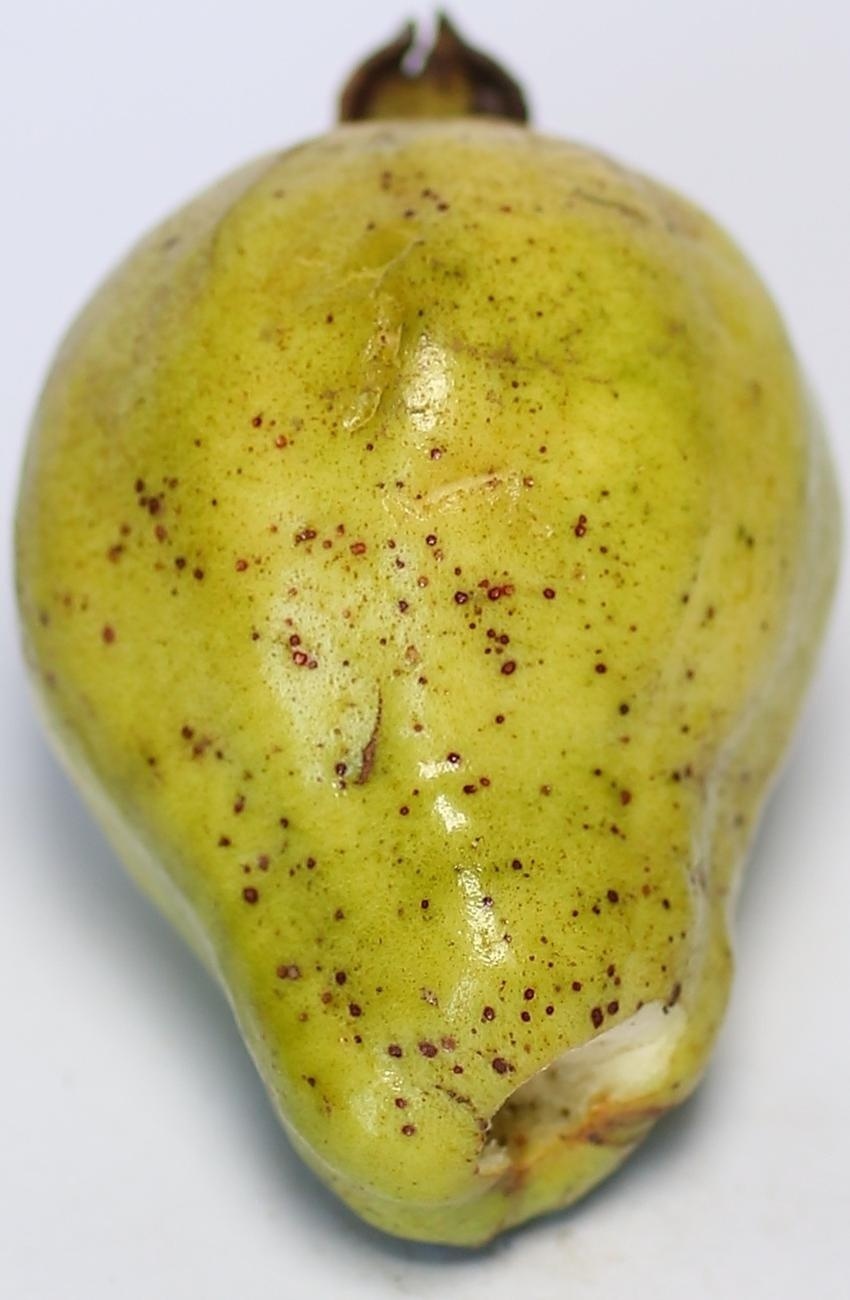
Maturity: mature-green
Variety: local-sindhi